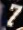
Number: 7